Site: brandenburg
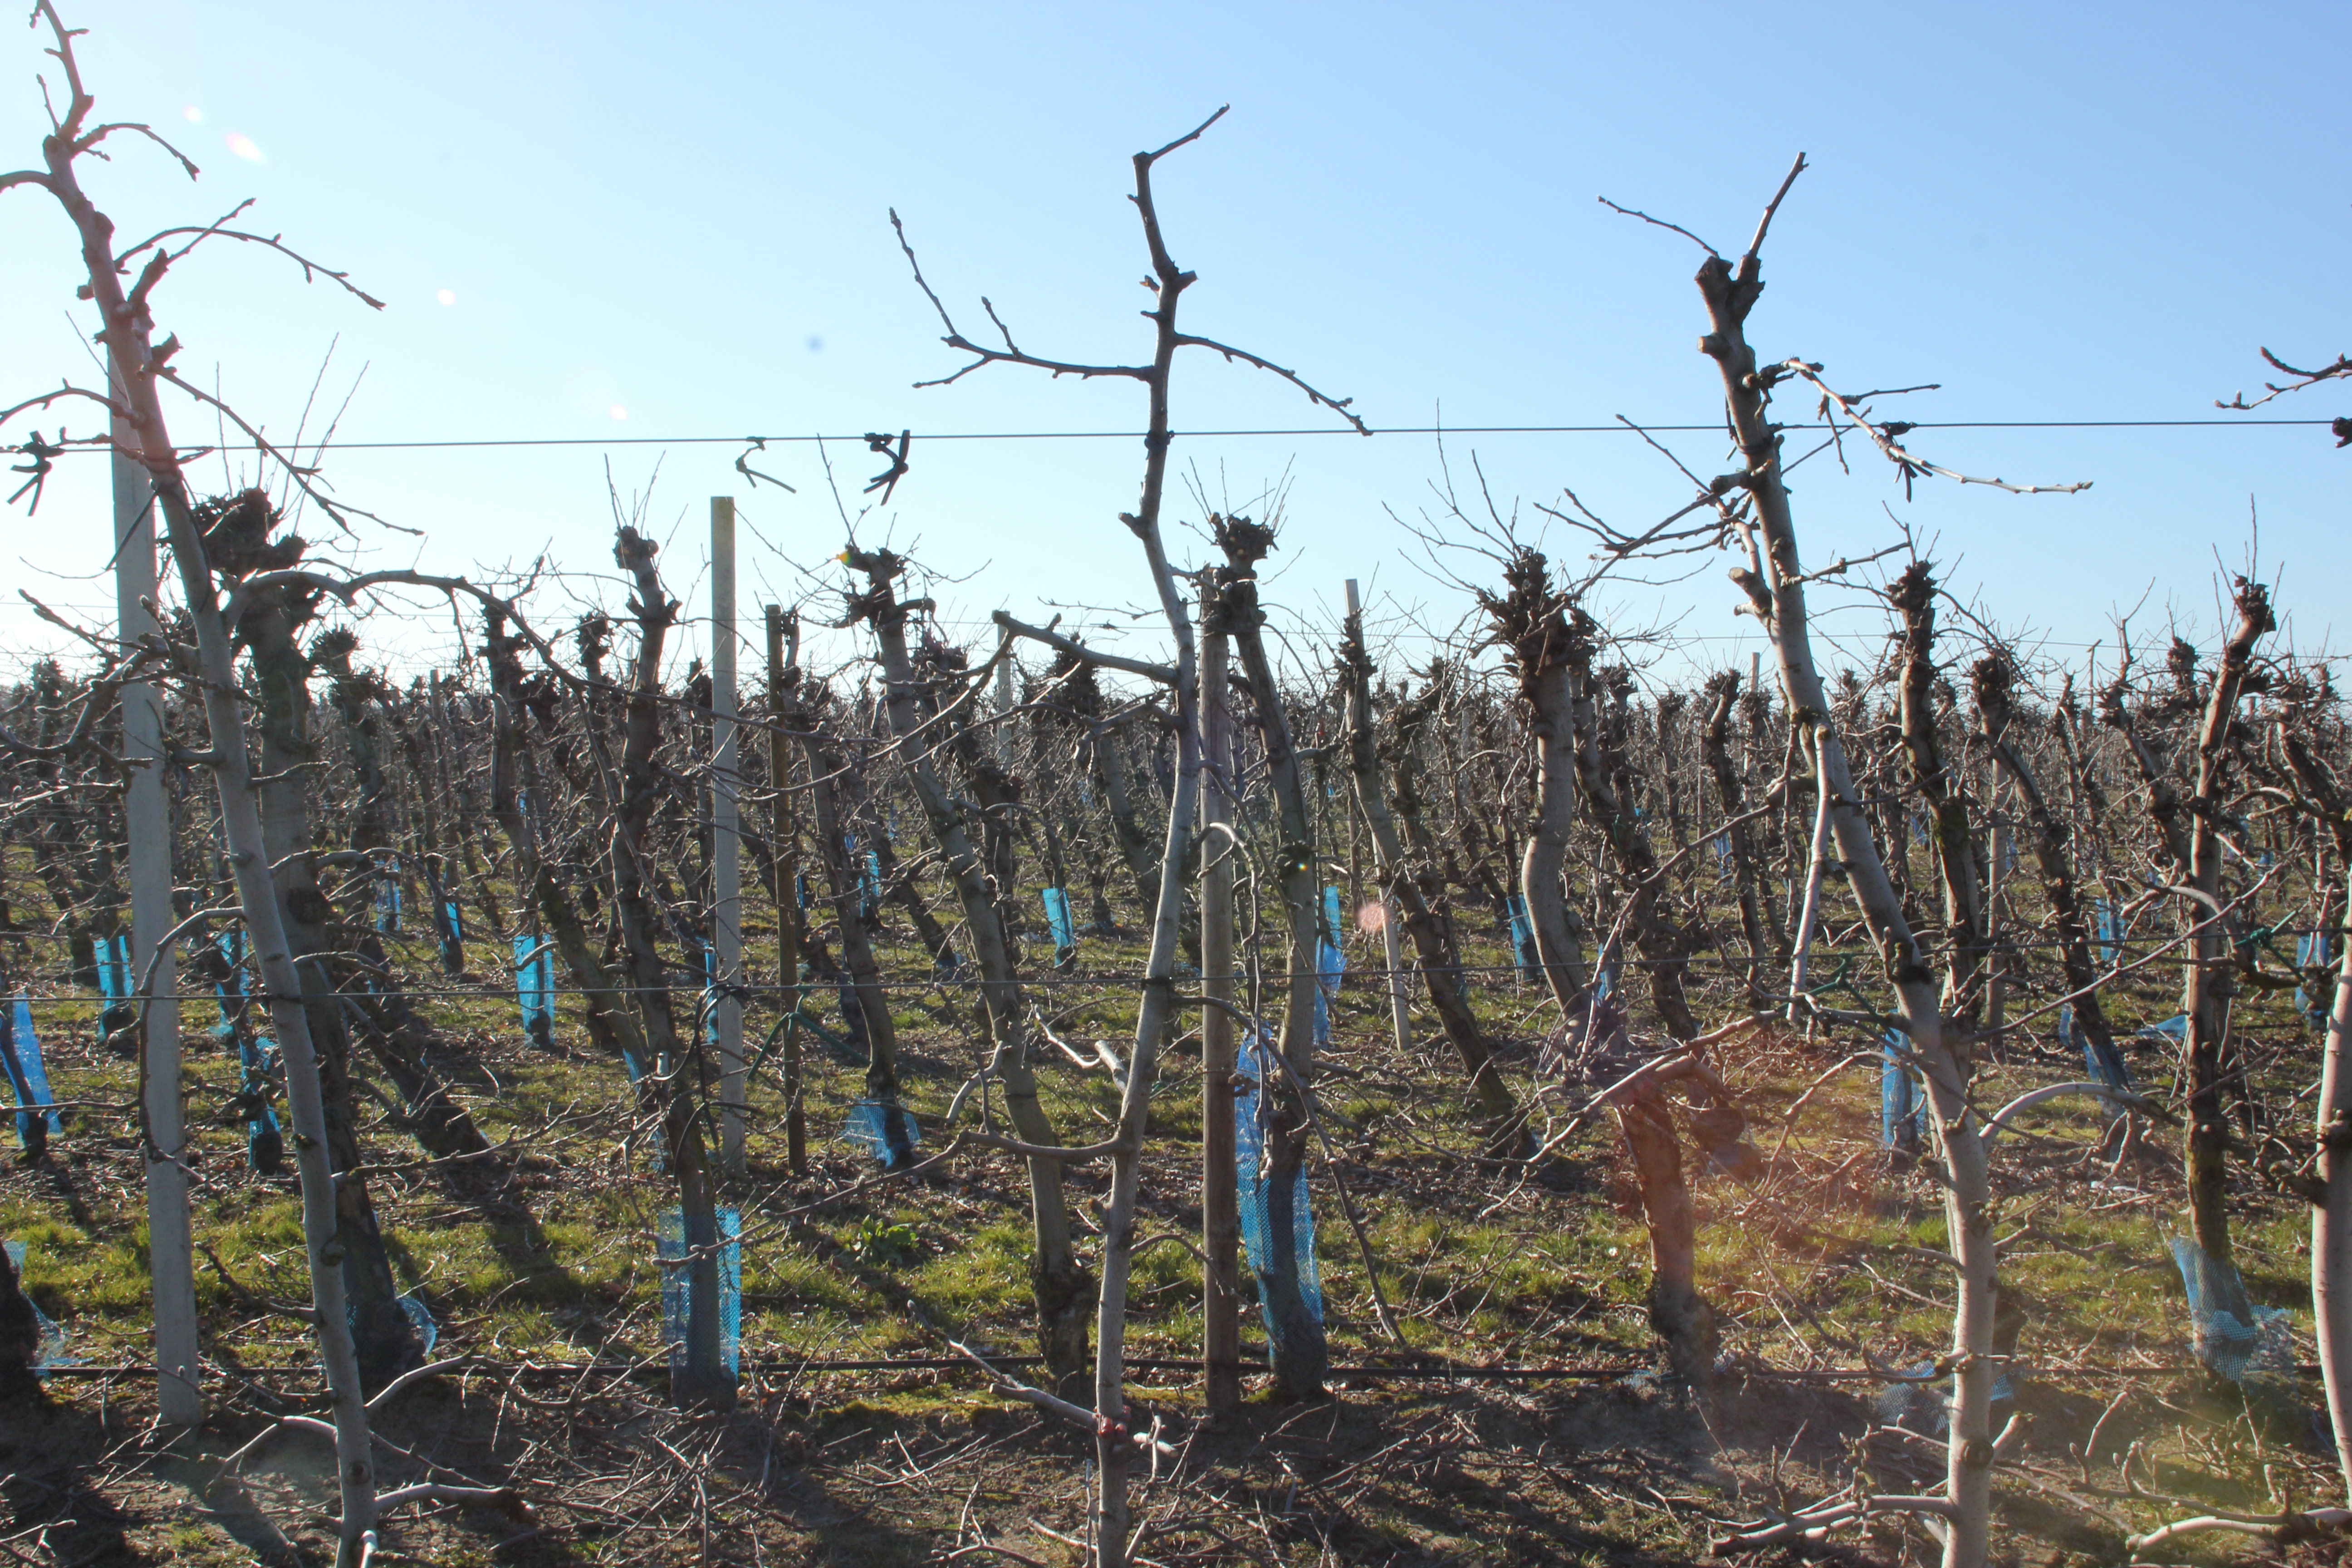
Growth stage (BBCH 03): Bud development